Meiolaniidae

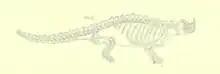
One of the earliest interpretations of meiolaniids depicted them as large lizards similar to today's Thorny Devils.

By 1884 better recorded fossil discoveries had been made on Lord Howe Island, with multiple shipments being sent to Owen in London. Again, the material had been correctly identified as having belonged to turtles by local collectors and researchers, but was then misattributed to lizards by Owen. It was based on this material that Owen named the genus "Meiolania" in 1886 to include two species, "M. platyceps" and "M. minor", believing it to be a small relative of the mainland specimen. As Owen had given the name "Megalania" (great roamer) to the chimeric material from the mainland, he subsequently named the Lord Howe material "Meiolania" (small roamer). This has however led to some confusion, as the etymology of "Meiolania" was never specified in the actual publication. Eugene S. Gaffney would later suggest that "-lania" actually translated to "butcher", a notion later contested in the works of Juliana Sterli.